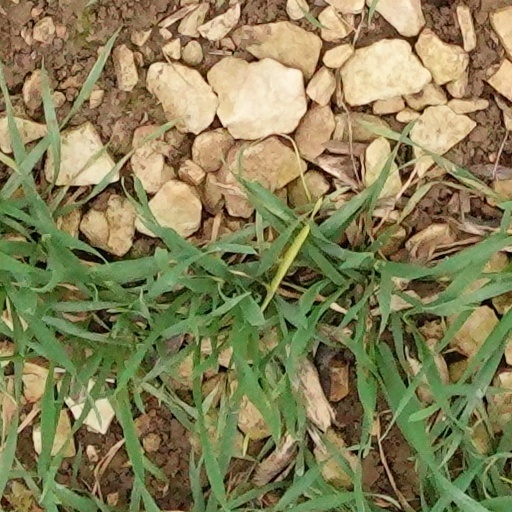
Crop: wheat